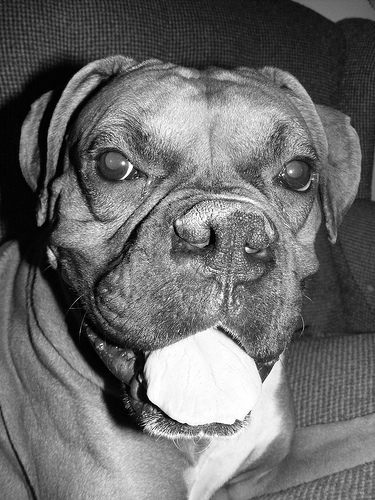
Animal: dog
Breed: boxer